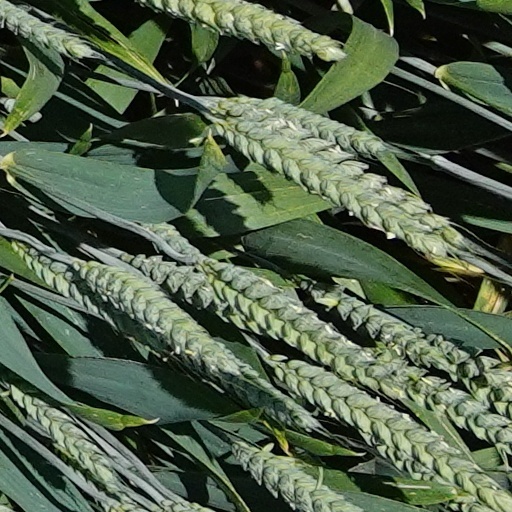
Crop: wheat